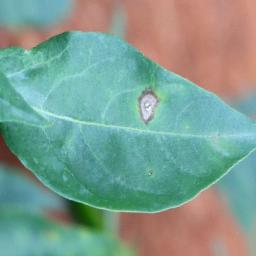
Label: cercospora